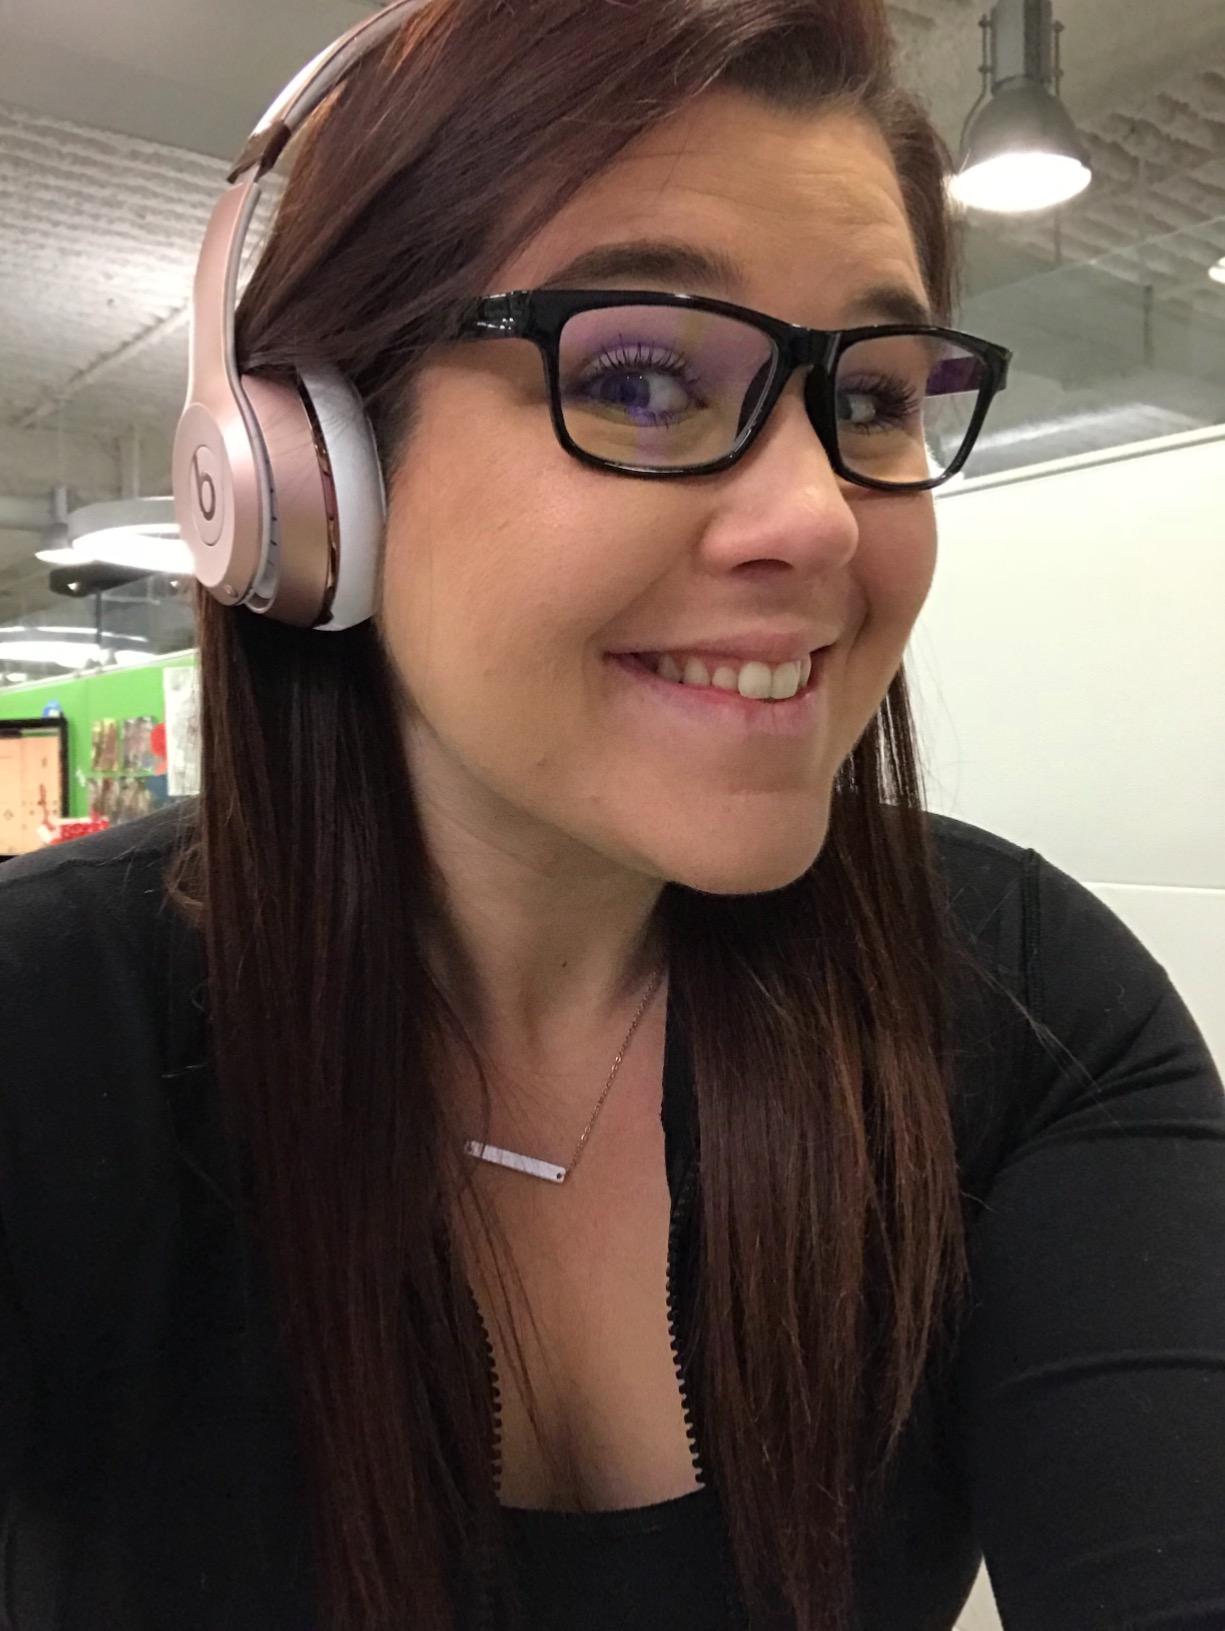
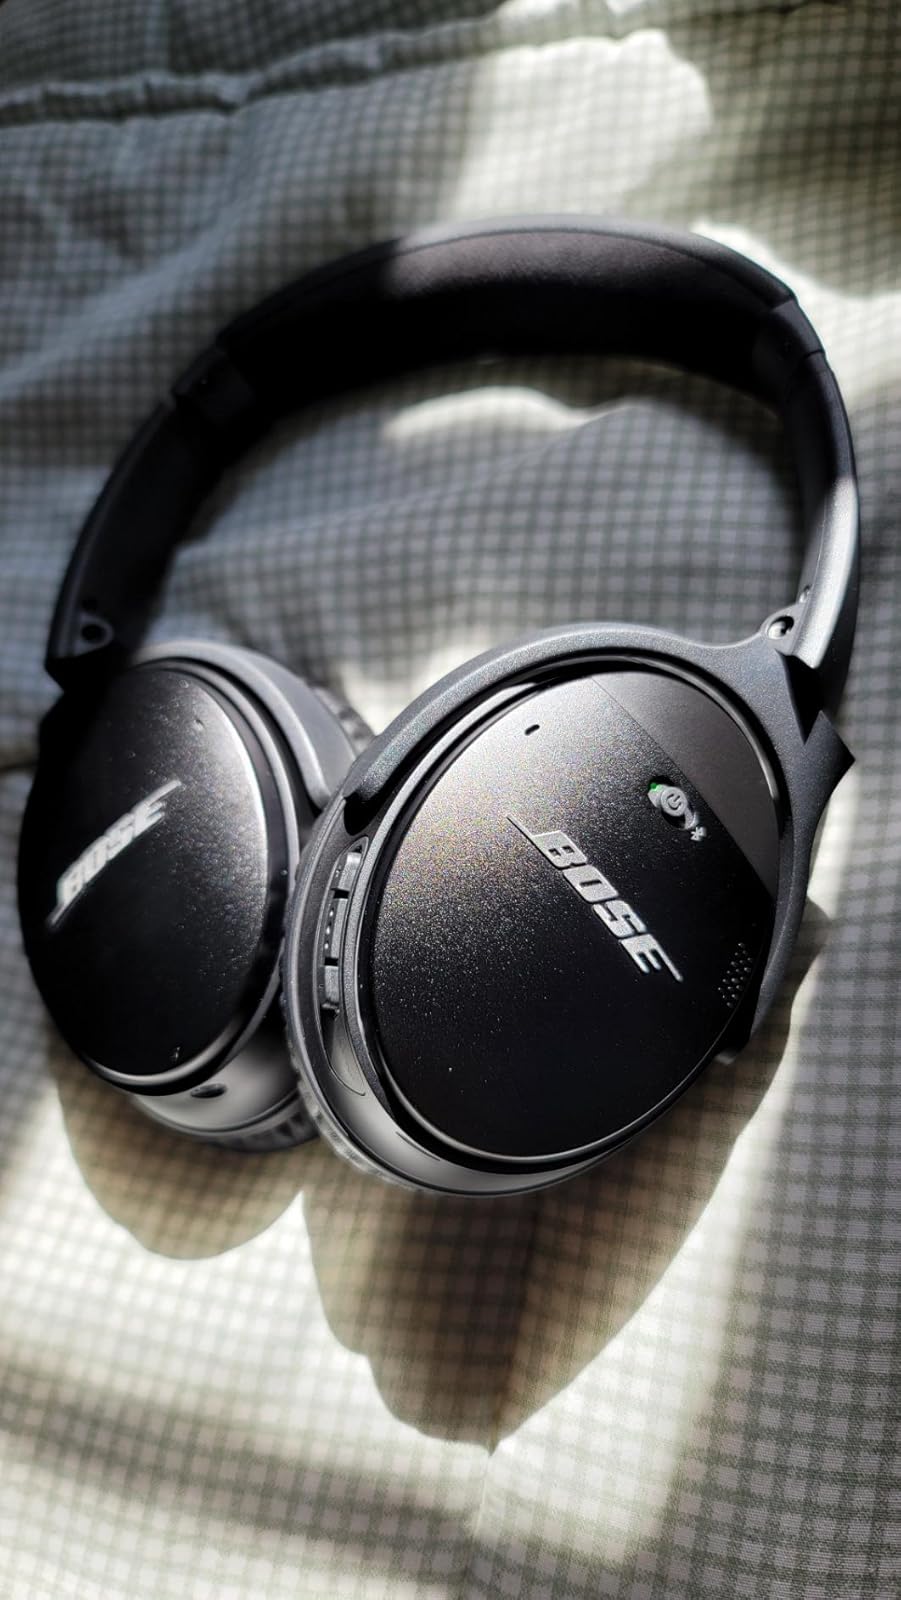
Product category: headphones
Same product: no